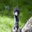
Label: bird